C. K. Fauver

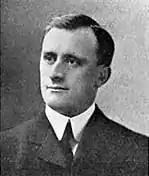
Fauver during the time he was baseball coach at Western Spartans

Clayton King Fauver (August 1, 1872 – March 3, 1942) was an American college football coach during the late 19th century. In 1895, he became the first paid coach at Miami University in Oxford, Ohio. In 1896, Fauver served as the head coach at Oberlin College, compiling a record of 5–3–1. Fauver was also a Major League pitcher for the Louisville Colonels.